Eliezer and Rebecca (Poussin, Fitzwilliam)

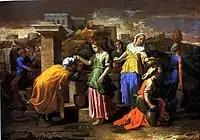

Eliezer and Rebecca is a painting by Nicolas Poussin, dated to 1660–1665 by Denis Mahon and now in the Fitzwilliam Museum in Cambridge.